James Atherton (founder of New Brighton)

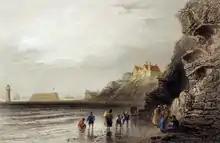
Hand-coloured steel engraving entitled "New Brighton", c. 1840, depicting New Brighton Lighthouse, Fort Perch Rock and villas above the Noses.

Born in Ditton, near Widnes, Lancashire (now Cheshire), James Atherton was the eighth of ten children (six boys and four girls) born to William Atherton (1732-1807), a Yeoman, and his wife Margaret, née Houghton. He was a cousin of cotton machinery manufacturer Peter Atherton, who had assisted Richard Arkwright and John Kay in developing the first working model of the Spinning Frame.